Angles (tribe)

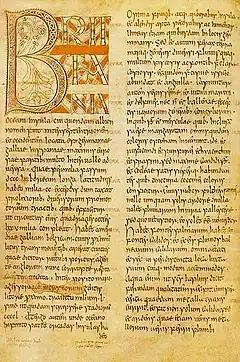
The "Saint Petersburg Bede", 8th century

Bede (died 735) stated that the Anglii, before coming to Great Britain, dwelt in a land called Angulus, "which lies between the province of the Jutes and the Saxons, and remains unpopulated to this day." A similar account, possibly based on Bede's, is given by the 9th-century "Historia Brittonum". King Alfred the Great and the chronicler Æthelweard identified this place with Angeln, in the province of Schleswig (though it may then have been of greater extent), and this identification agrees with the indications given by Bede.